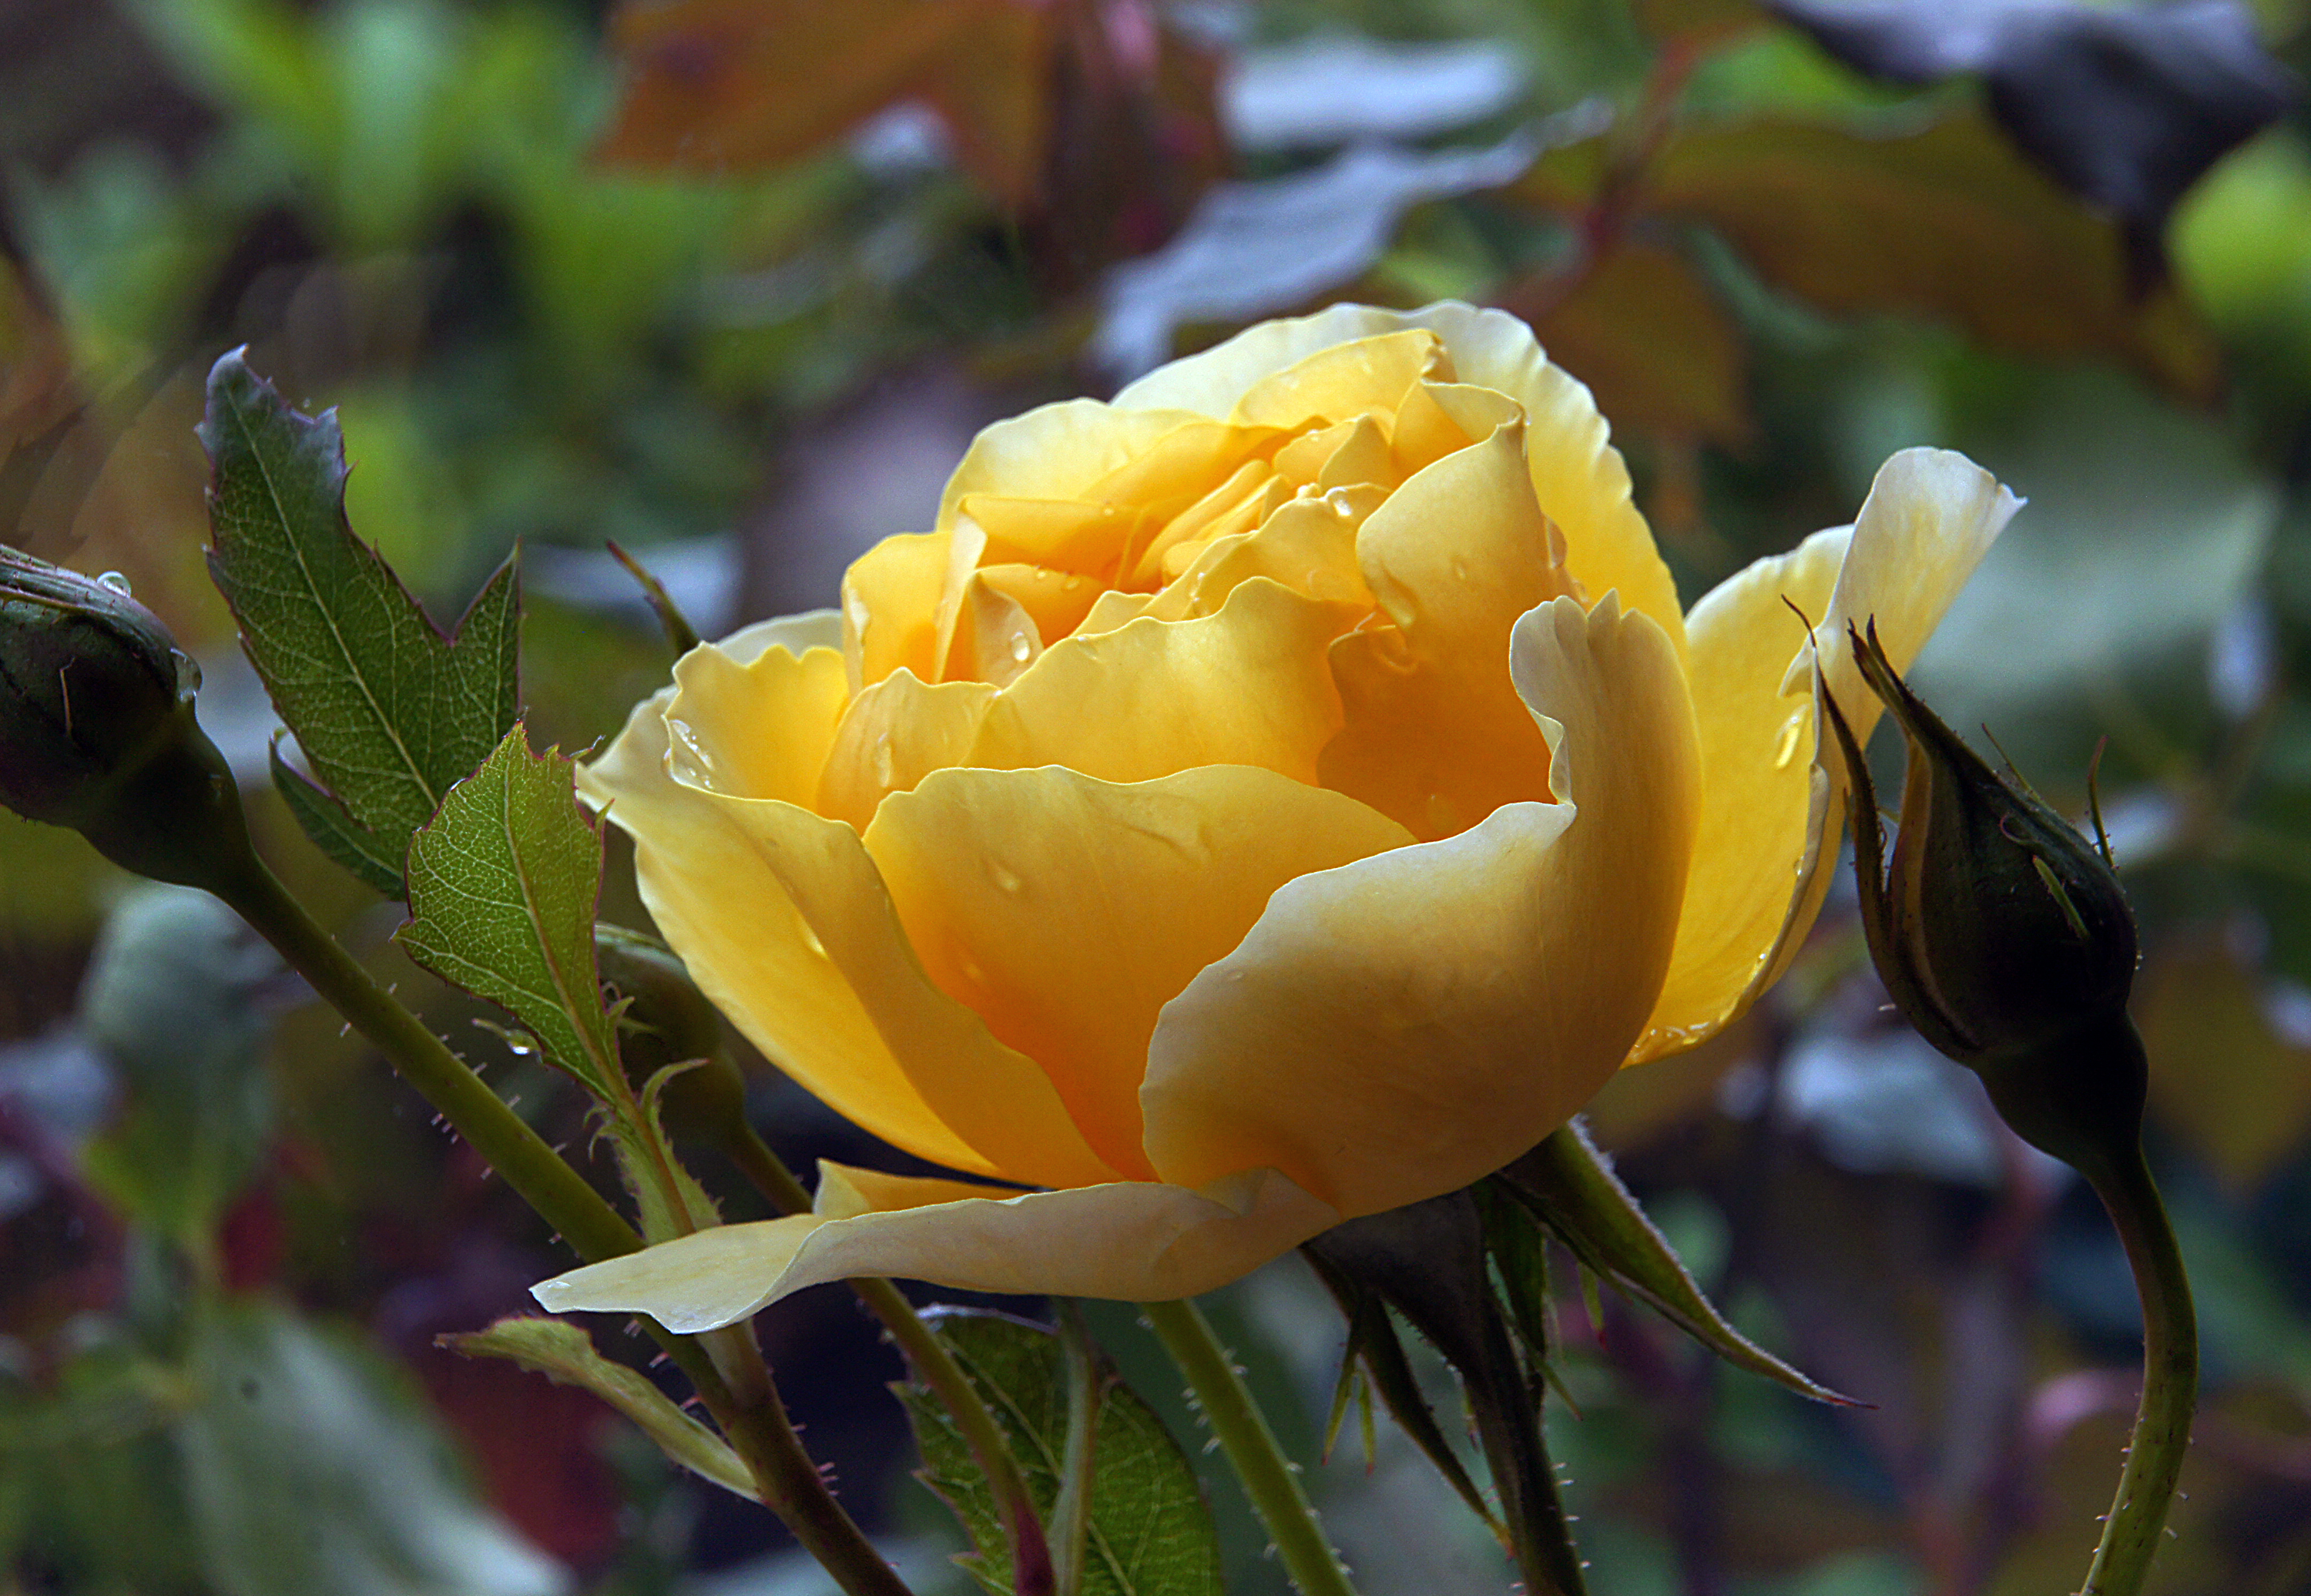
nature, blossom, plant, flower, petal, rose, botany, yellow, flora, wildflower, flowers, roses, publicdomain, gardening, blooms, florals, yellowrose, grahamthomasrose, macro photography, flowering plant, garden roses, rose family, plant stem, land plant, austrian briar